Free Republic

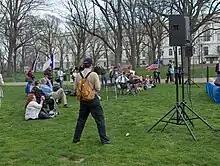
Jim Robinson, waving a U.S. flag at right, musters about two dozen other Freepers for the March for Justice II rally at the Upper Senate Park on the United States Capitol grounds on Thursday, April 7, 2005.

Maines was quoted as saying: "It's scary how much power they do have. They can take down someone single-handedly and I don't think Americans are aware of that." "And I think it was originally started by the Free Republic. And they were very organized in calling radio stations across the country and telling them that they would never listen to their station, when they didn't even live in that town." Kristinn Taylor of Free Republic's dominant Washington, D.C. chapter attended the screening of the documentary, hosted by the liberal advocacy group Center for American Progress. He was invited to join in a discussion after the screening and complimented the director on the film.